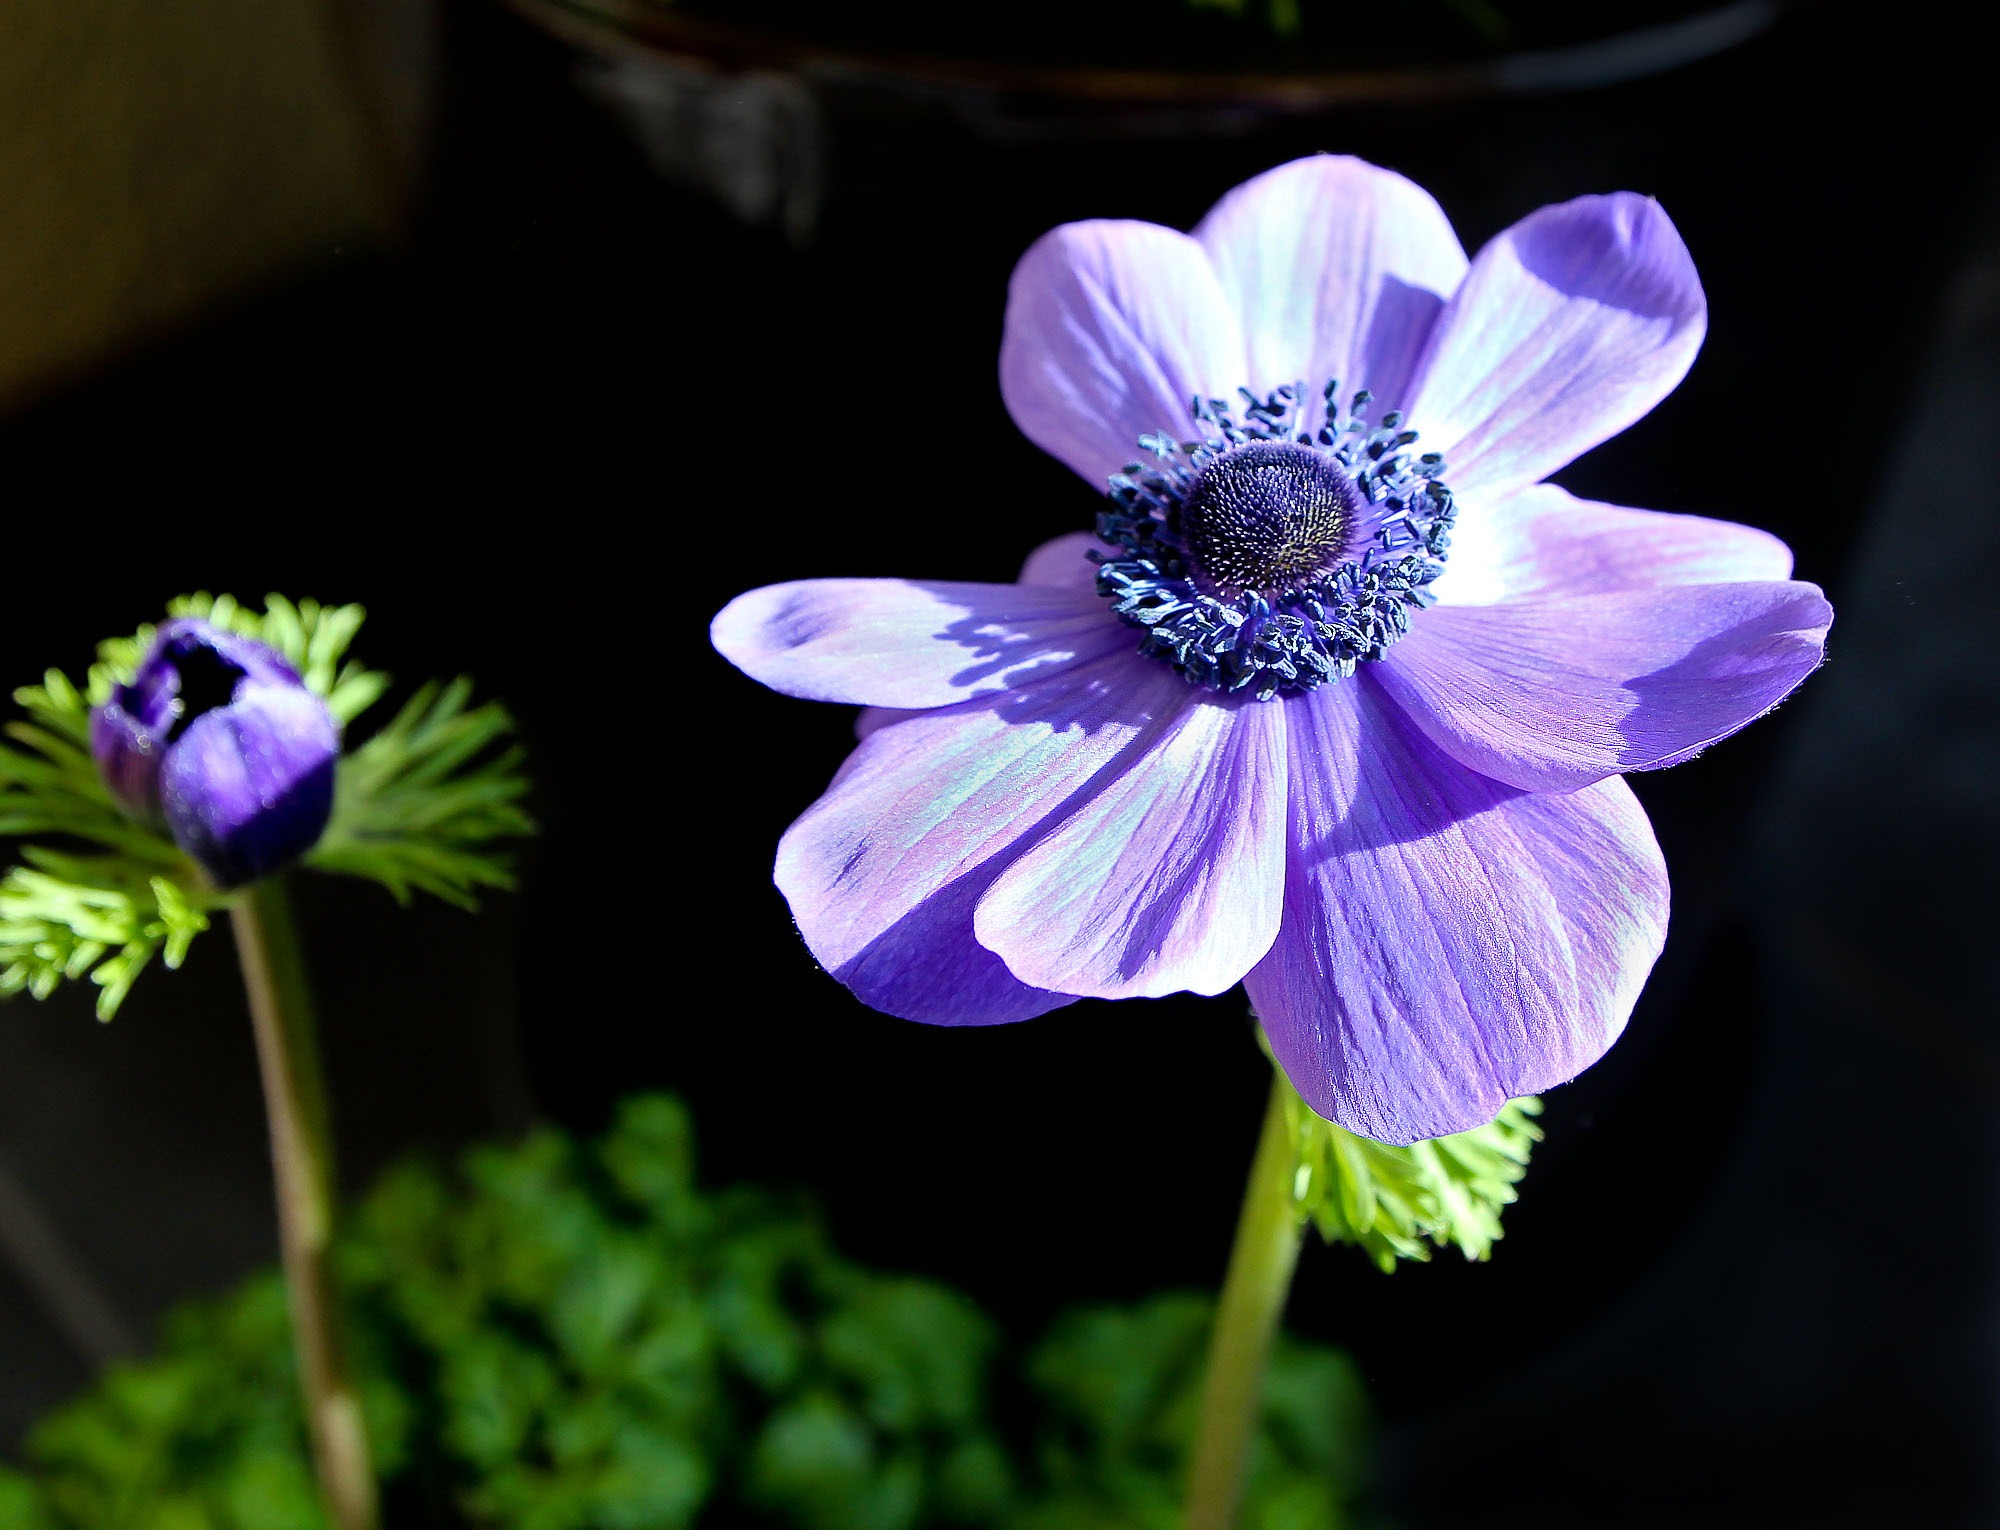
nature, blossom, plant, photography, flower, petal, bloom, color, flora, wildflower, close up, violet, anemone, macro photography, flowering plant, land plant